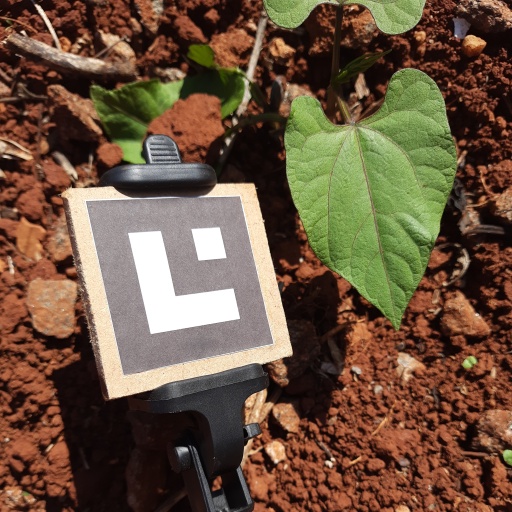
Observations: flat surface, no eating holes, under sunlight